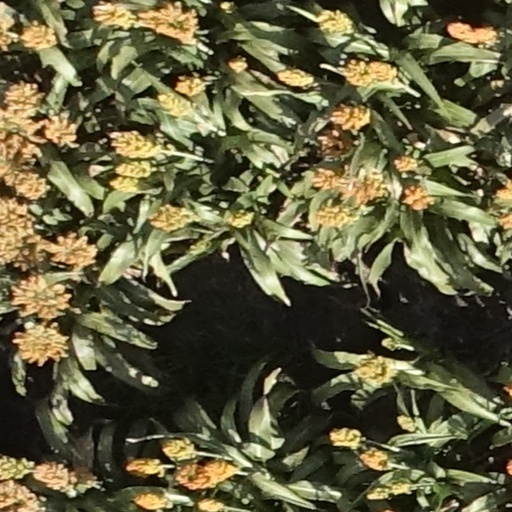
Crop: sorghum